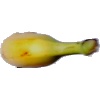
Label: Banana Lady Finger 1